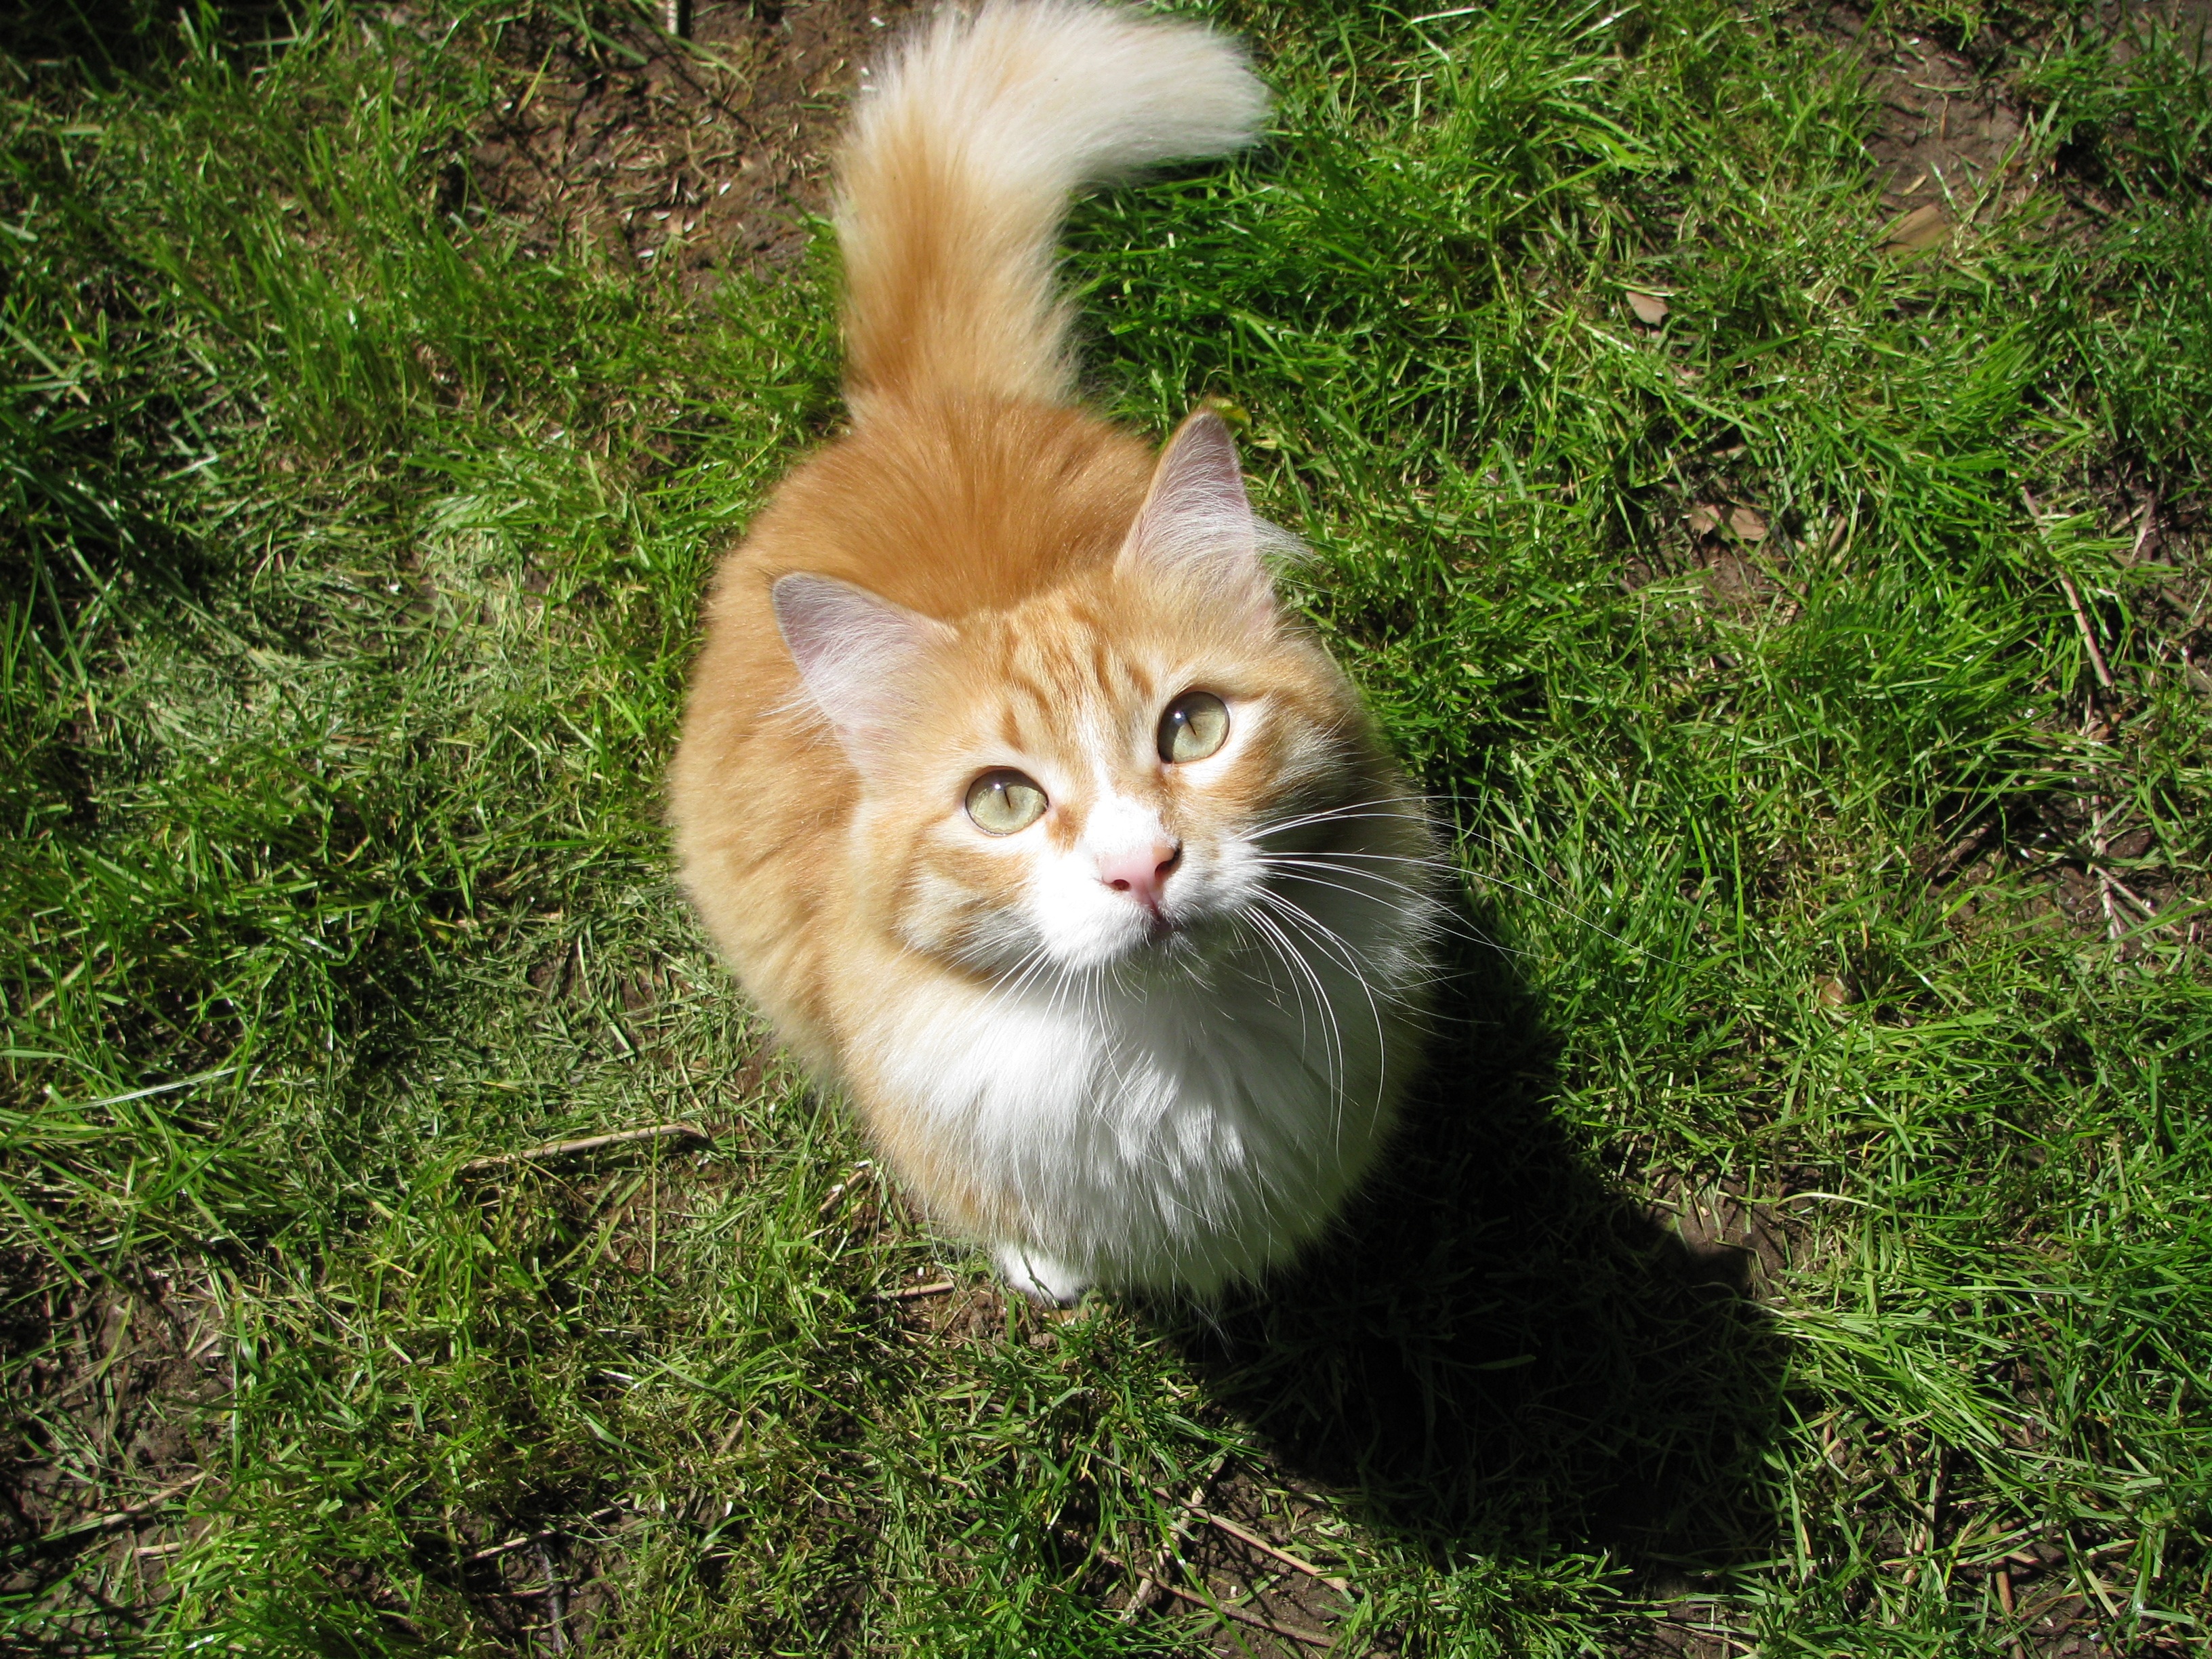
grass, flower, pet, fur, green, red, kitten, cat, mammal, garden, fauna, sit, whiskers, treats, vertebrate, out, attention, maine, begging, dear, red mackerel tabby, red cat, cat portrait, coon, norwegian forest cat, wild cat, small to medium sized cats, cat like mammal, red white tabby